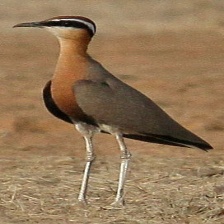
Species: BURCHELLS COURSER
Scientific name: CURSORIUS RUFUS